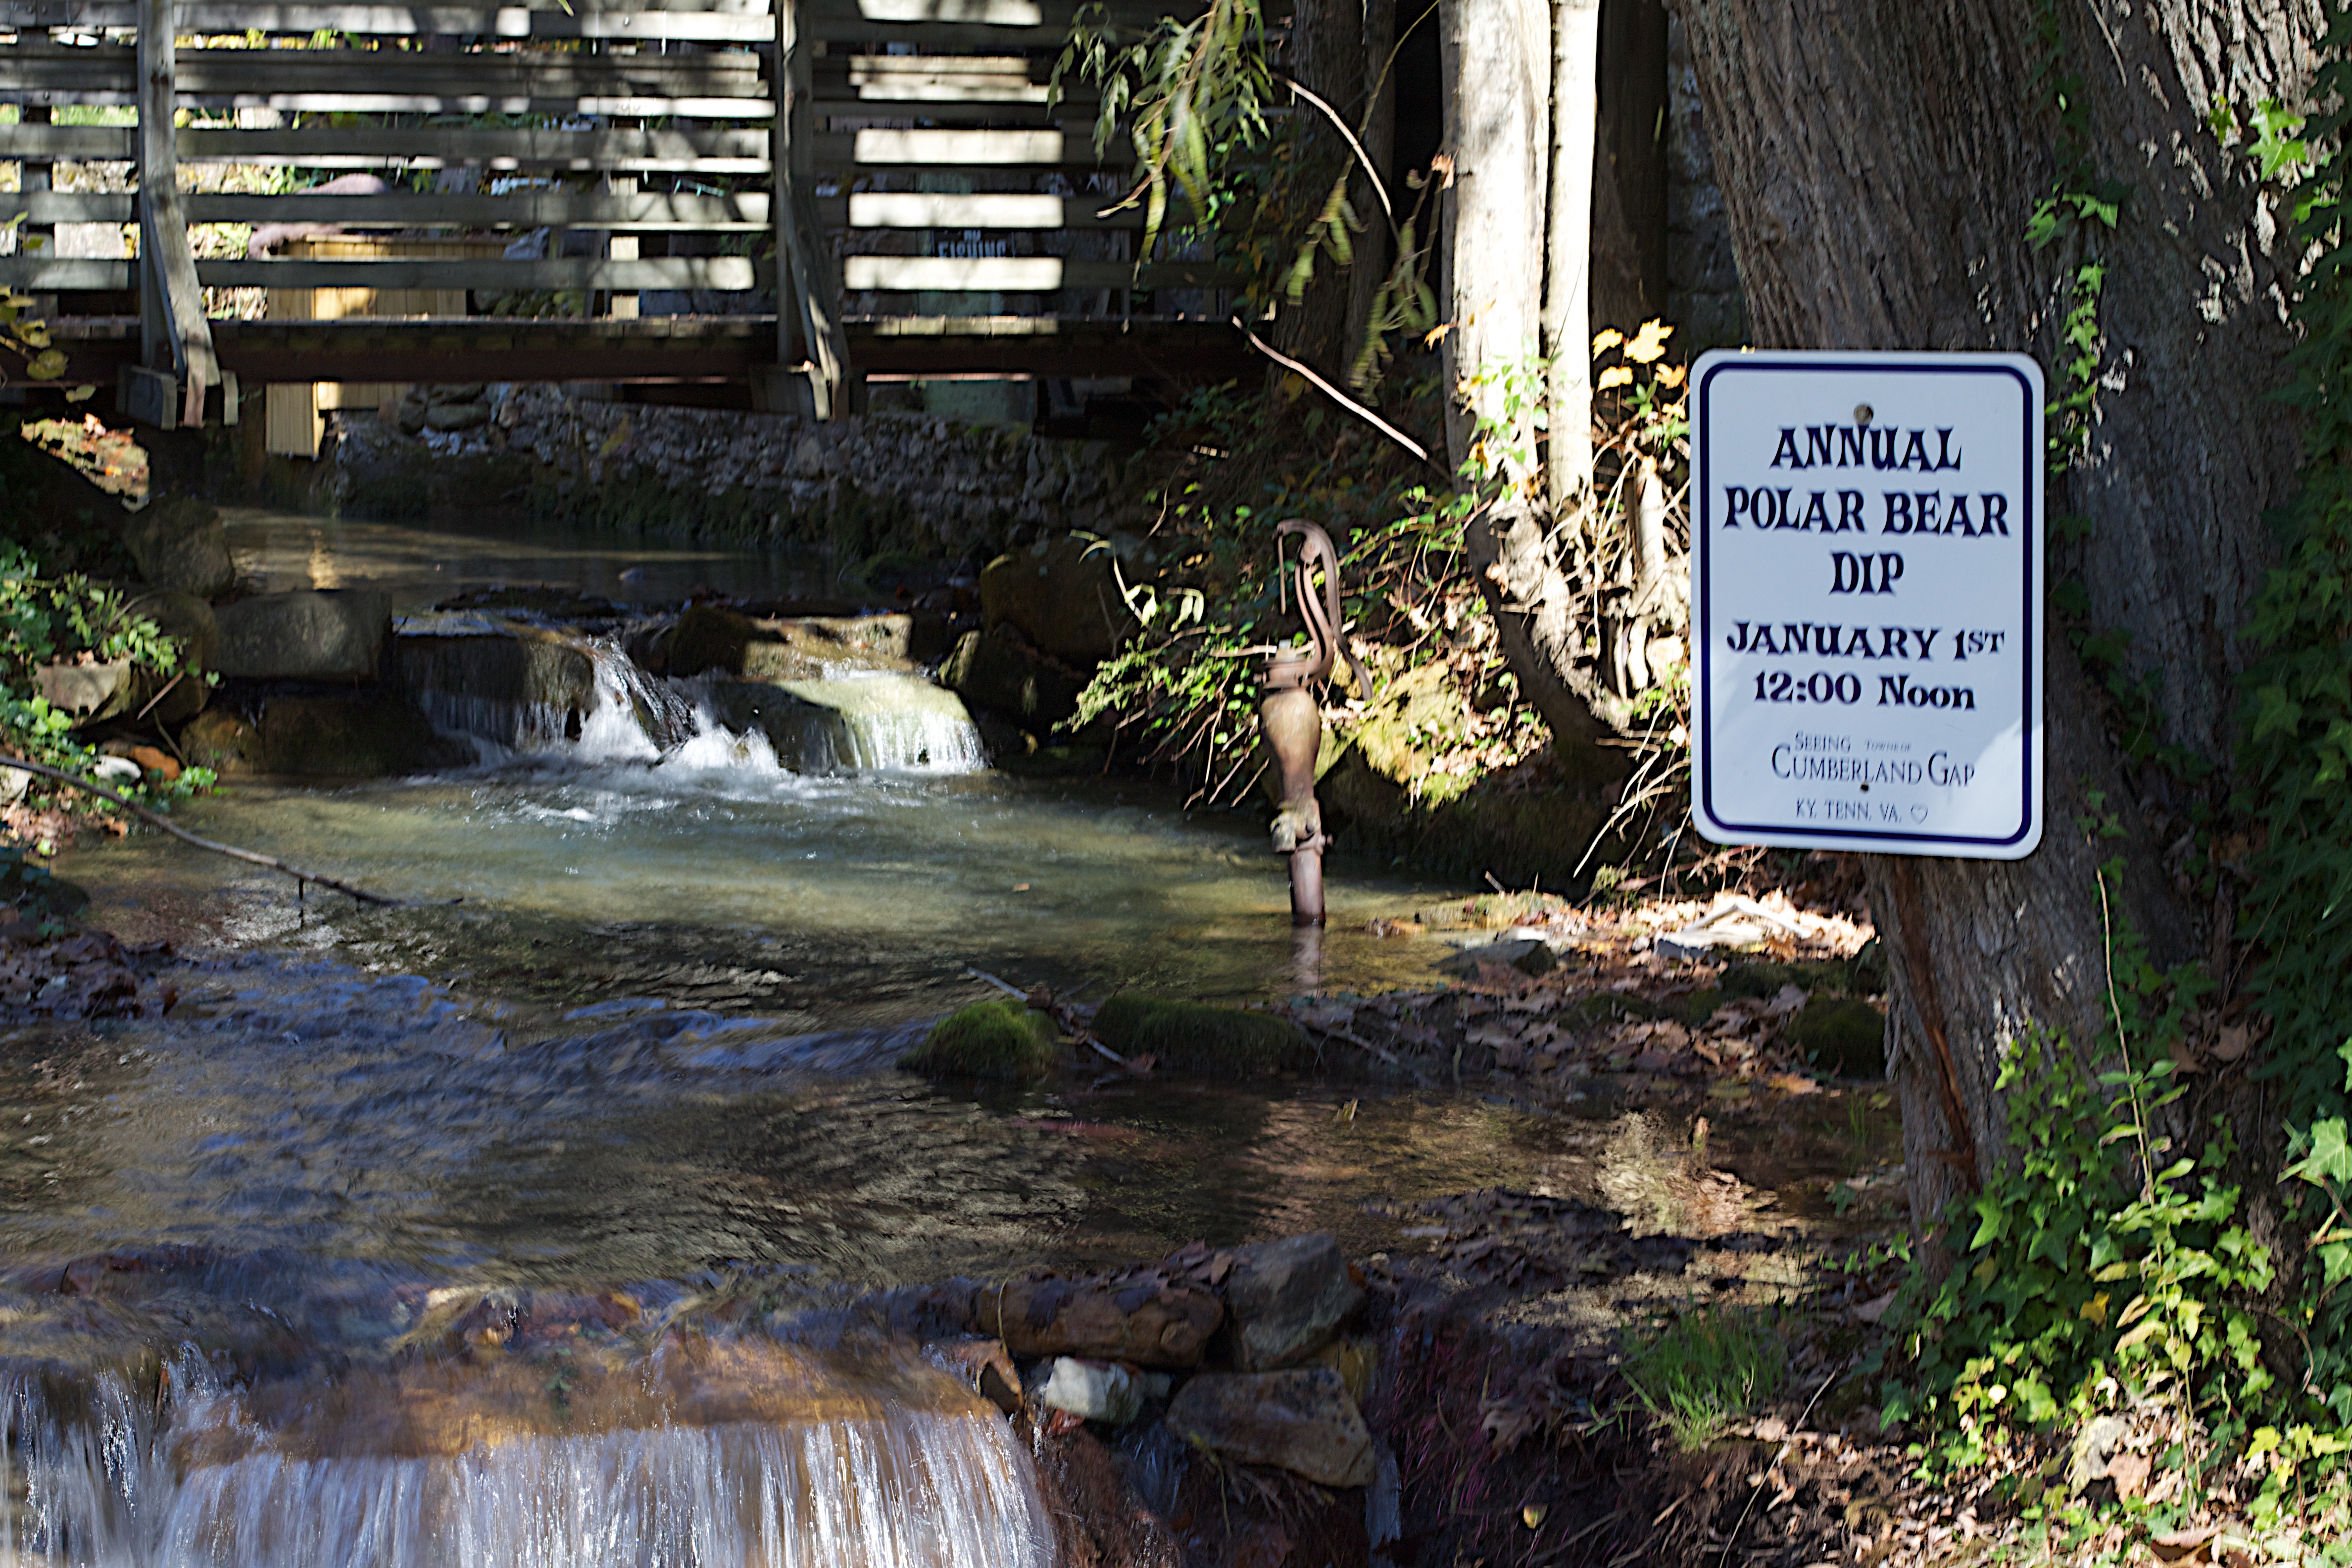
water, waterfall, river, stream, odyssey, water feature